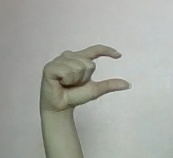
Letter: dal